Budweiser Rocket

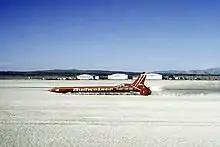
Budweiser Rocket car, 1980

The Budweiser Rocket is an American 3-wheeled land vehicle, generally resembling the 1970-era "Blue Flame" land speed record holding vehicle in appearance, powered by a liquid rocket engine with an extra solid-fuel booster from a Sidewinder missile, that has been claimed as being the first vehicle to have broken the sound barrier on land. The original forerunner to the vehicle was the "SMI Motivator" which was damaged badly enough to require a replacement, which in time was called the "Budweiser Rocket".